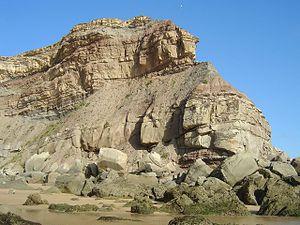
Lourinhã est une ville portugaise dans le district de Lisbonne, située dans le sous-région de l'Ouest, dans la province de l'Estremadura.